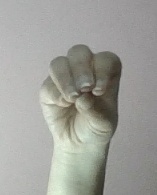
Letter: ha